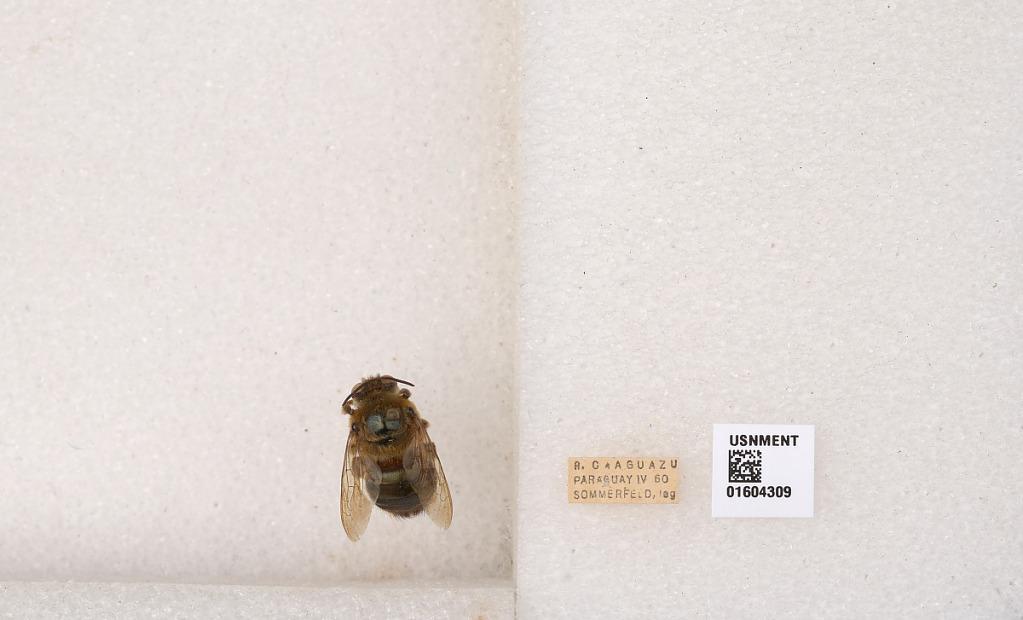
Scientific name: Xylocopa (Schonnherria) viridis Smith
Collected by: C. Soegiarto
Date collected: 1960-4-1
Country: Paraguay
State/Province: Caaguazu
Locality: R. Caaguazu